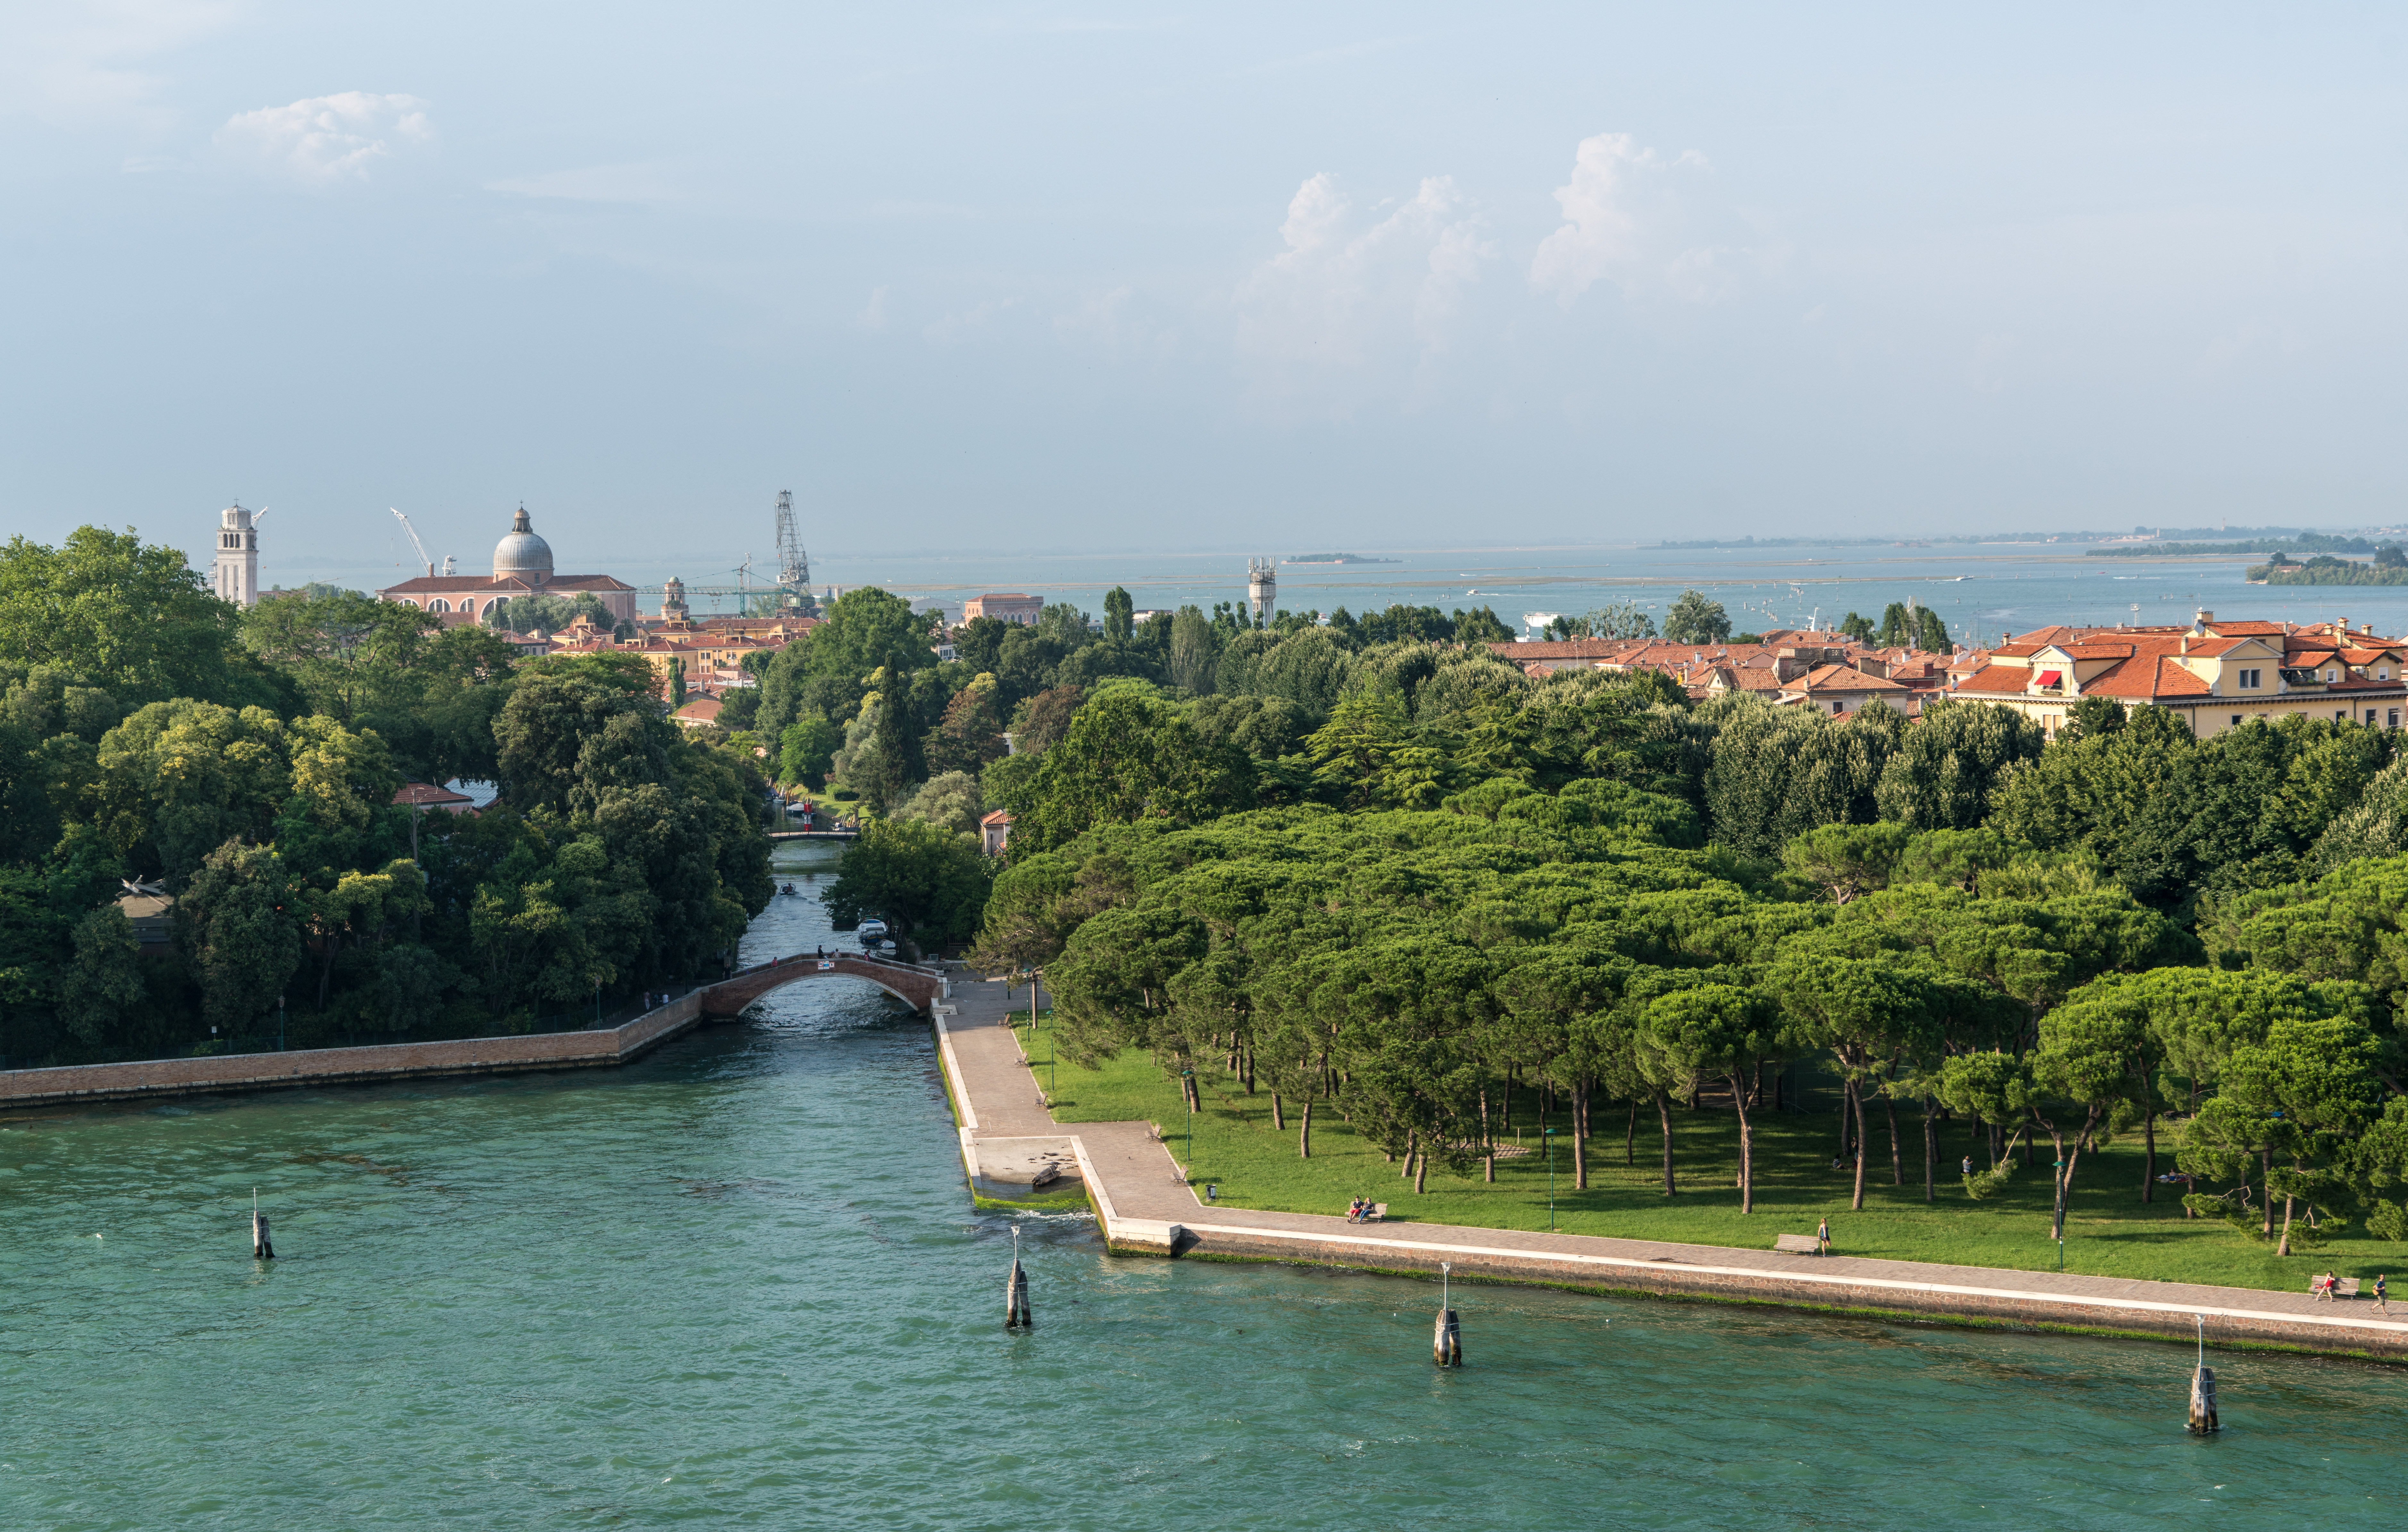
sea, coast, water, nature, architecture, sky, town, building, old, city, river, canal, vacation, travel, europe, bay, romantic, italy, venice, reservoir, attraction, tourism, waterway, body of water, venezia, history, european, famous, touristic, landform, venetian, venice italy, geographical feature